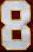
Number: 8